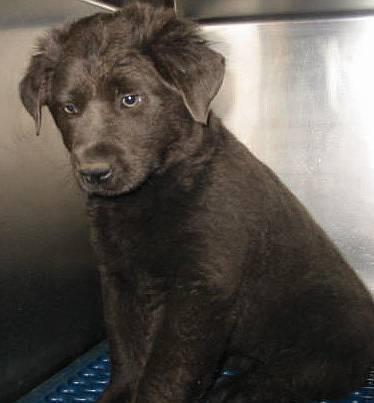
dog